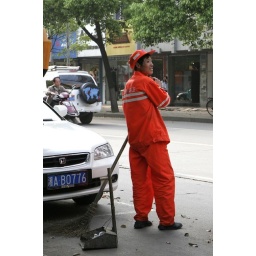
One of the many street cleaners in his bright orange uniform